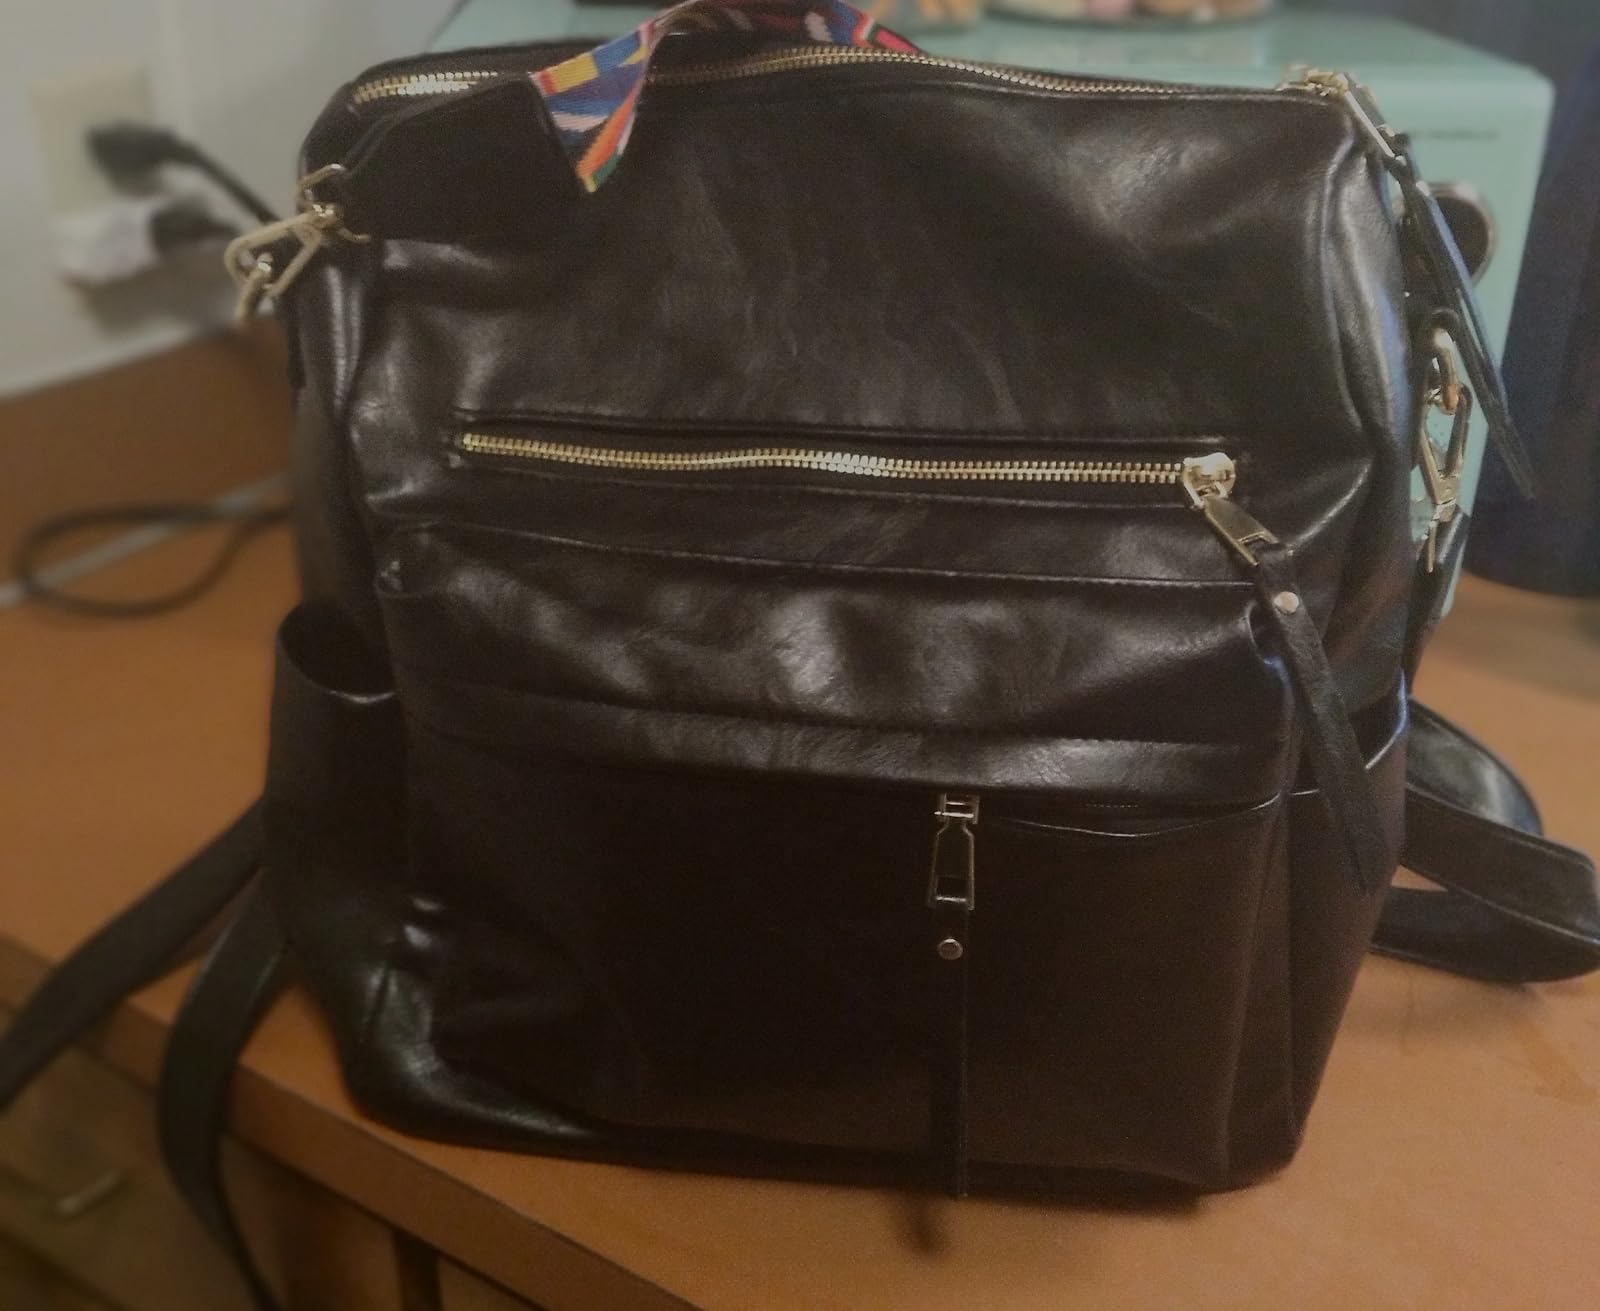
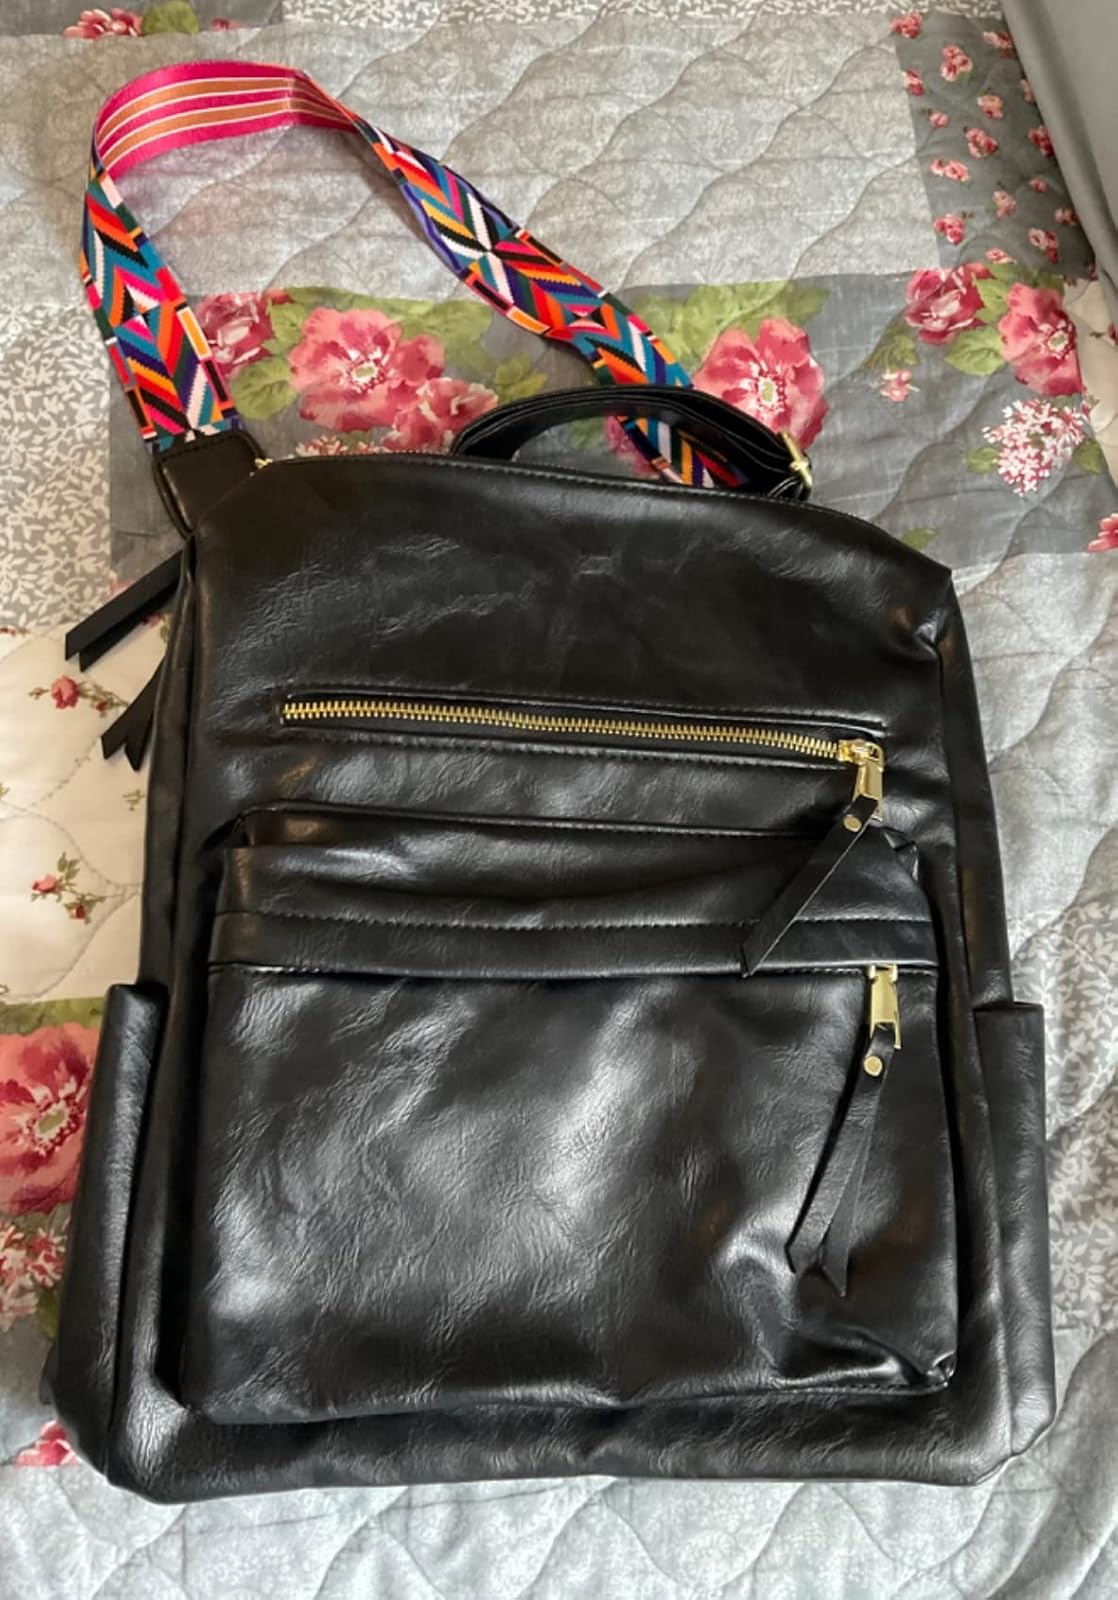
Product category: accessories_handbag
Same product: yes